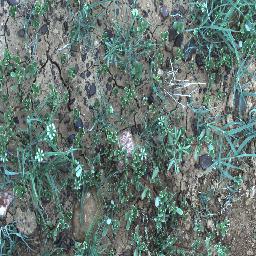
Label: negative